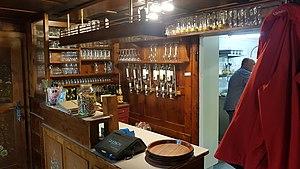
Lustenauer Hütte à Schwarzenberg (forêt de Bregenz), Vorarlberg, Autriche.